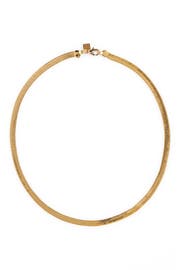
a snaky herringbone chain plated in gleaming 14 karat gold is the perfect length for layering